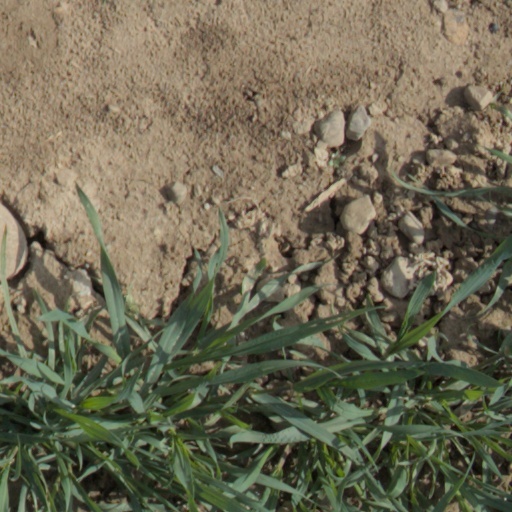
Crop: wheat